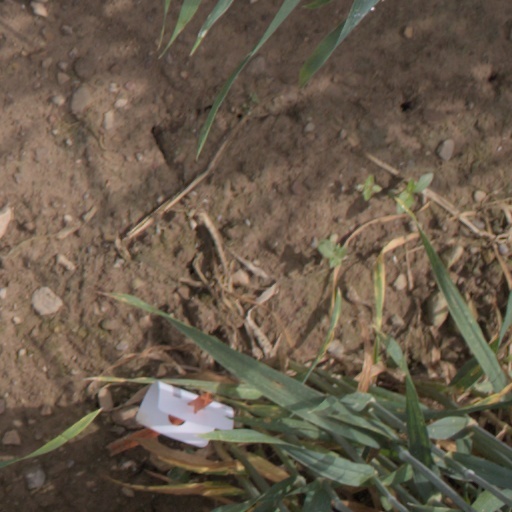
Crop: wheat